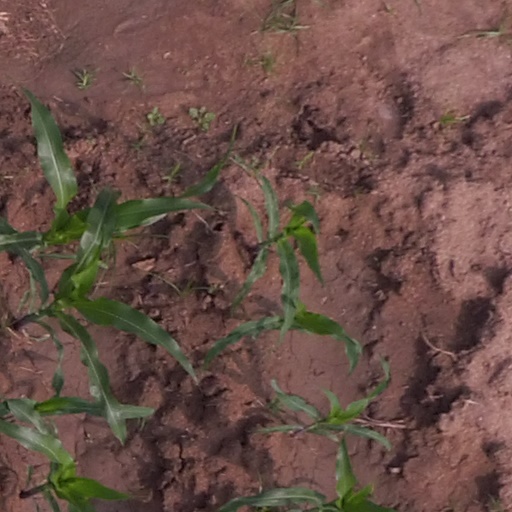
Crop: maize; corn